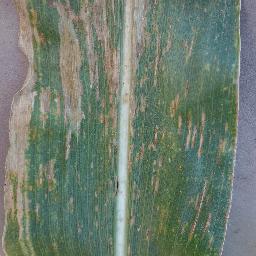
Label: Corn___Cercospora_leaf_spot Gray_leaf_spot